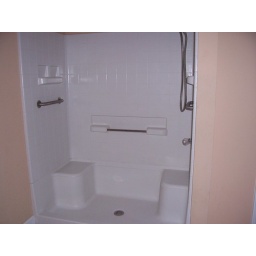
your bathroom i think we should build a roman bath around i.....hmmmm what do you think